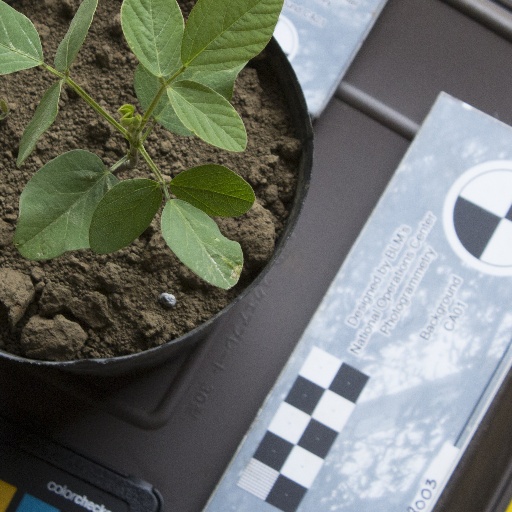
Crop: soybean